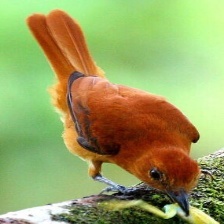
Species: CINNAMON ATTILA
Scientific name: ATTILA CINNAMOMEUS